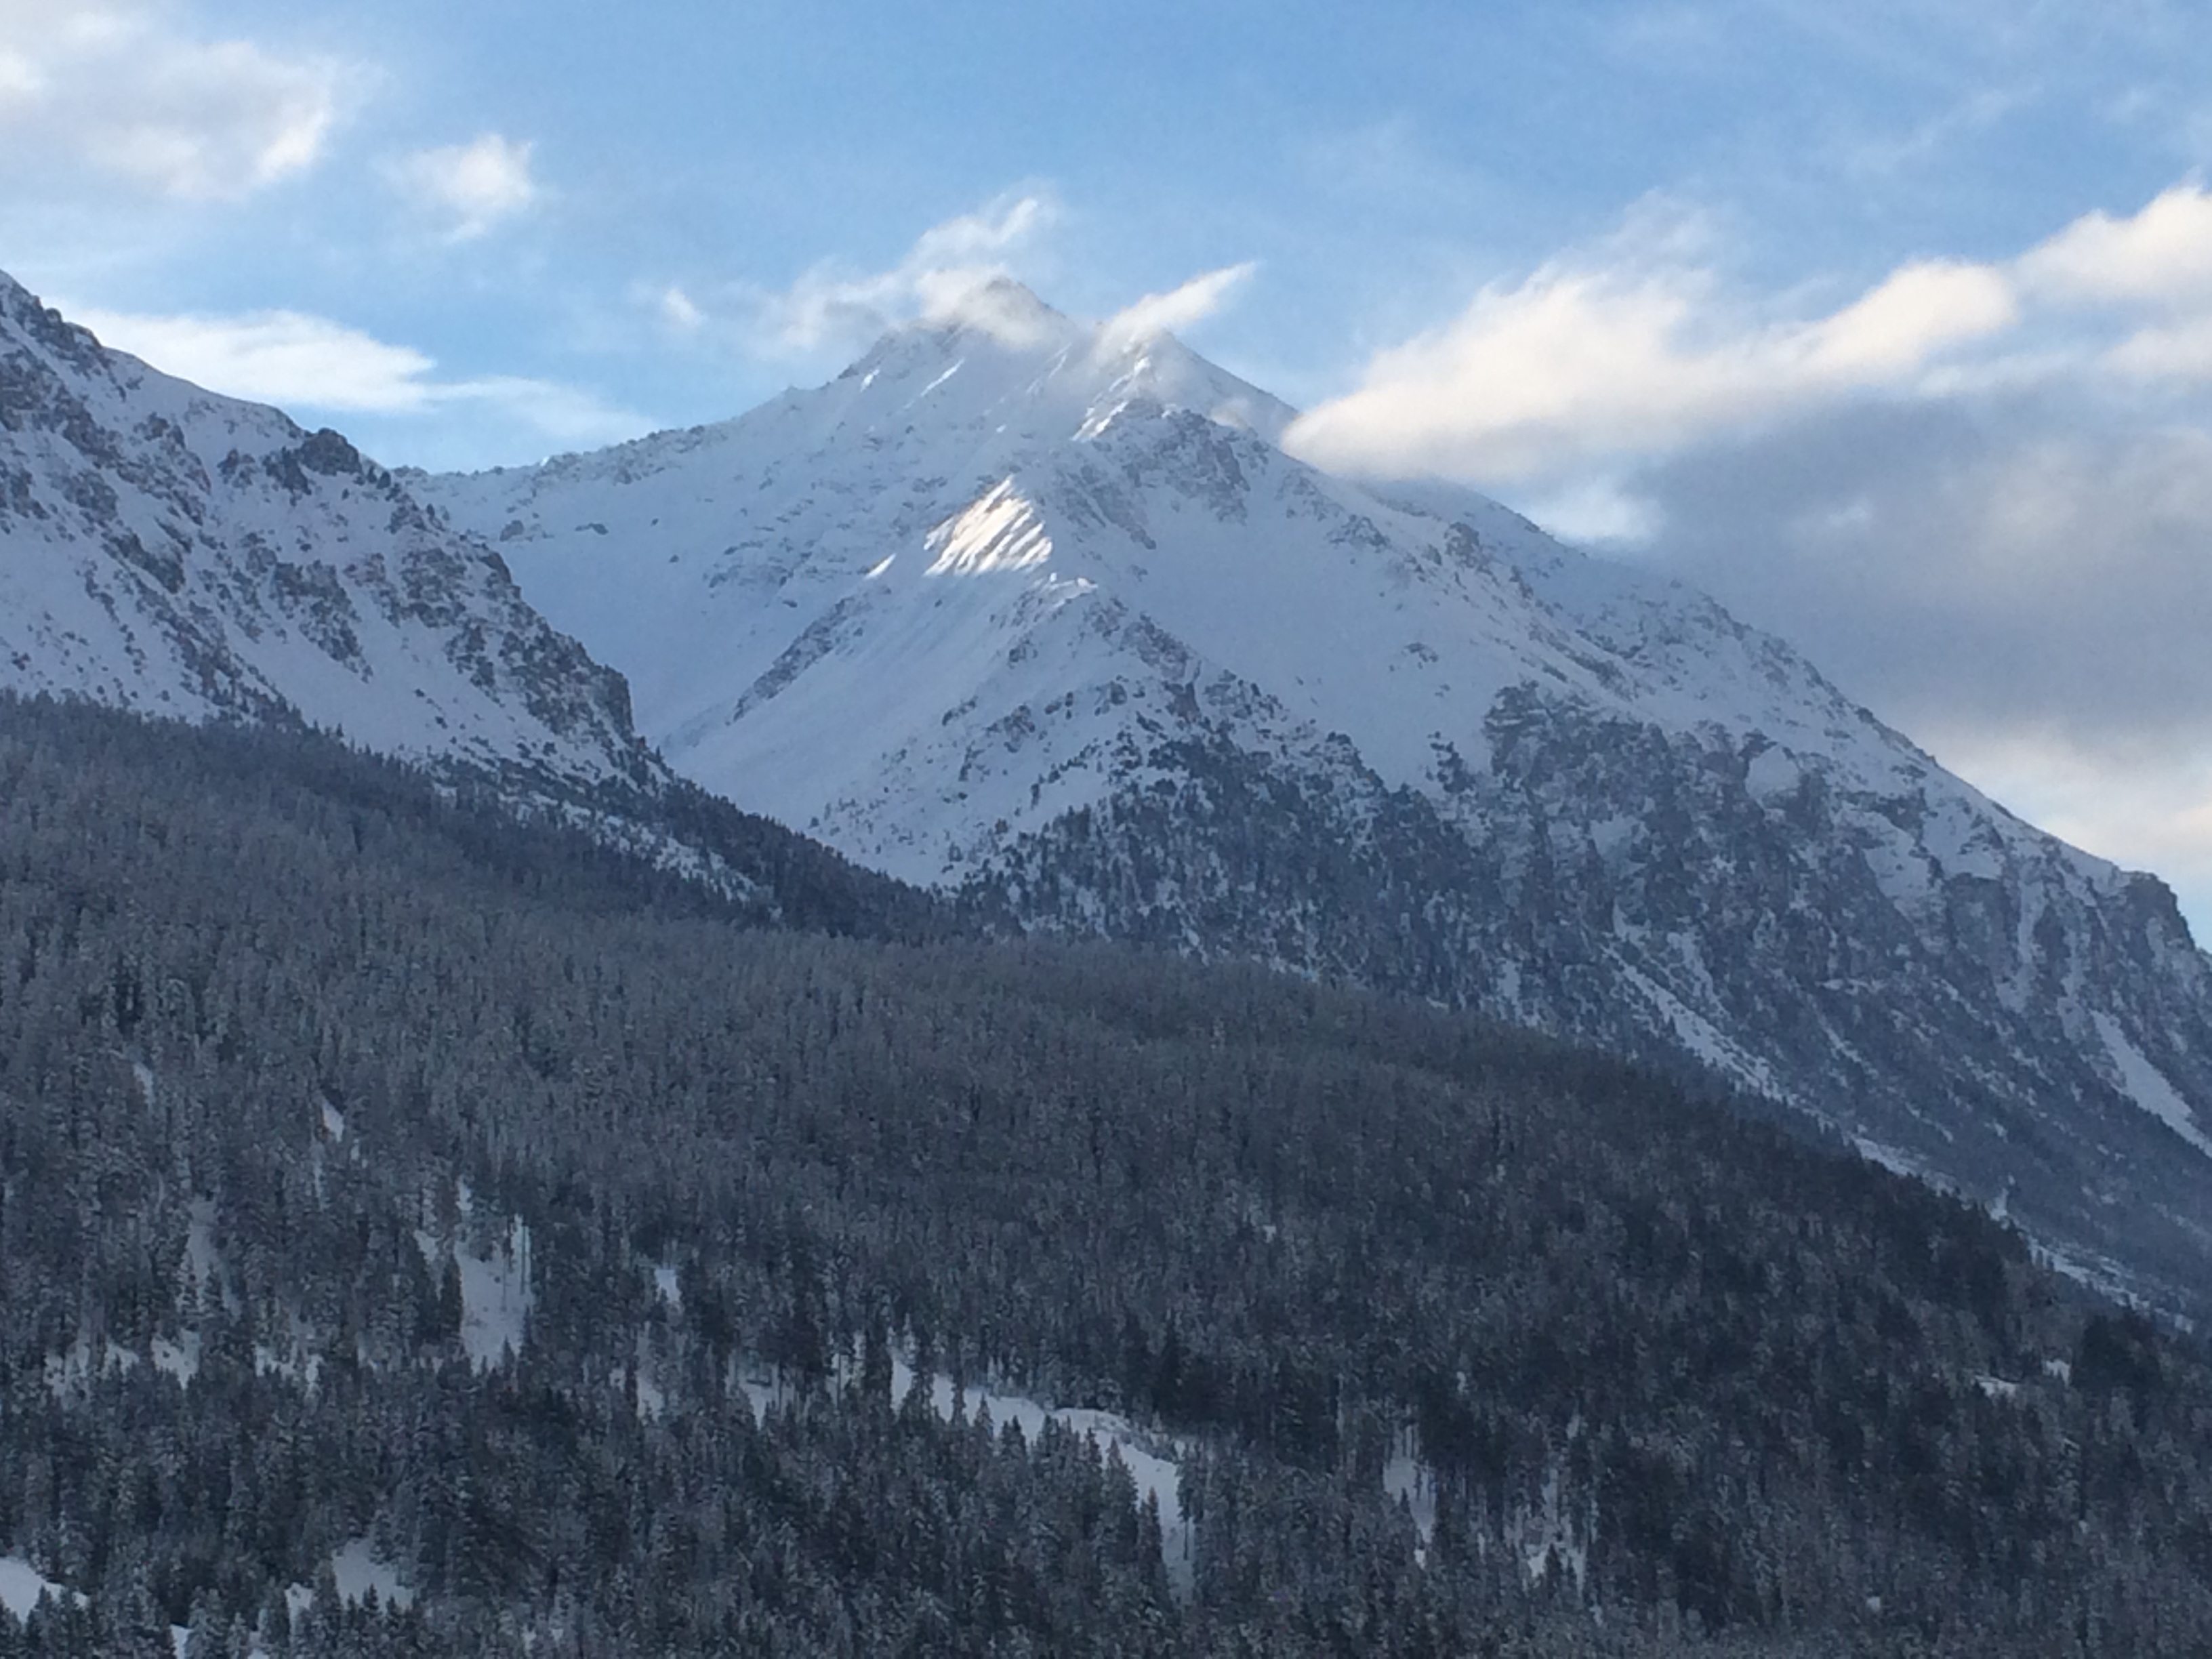
forest, wilderness, mountain, snow, winter, peak, mountain range, green, weather, alpine, ridge, summit, snowfall, sunny, mountains, alps, plateau, switzerland, fell, cirque, landform, graub nden, mountain pass, geographical feature, mountainous landforms, geological phenomenon